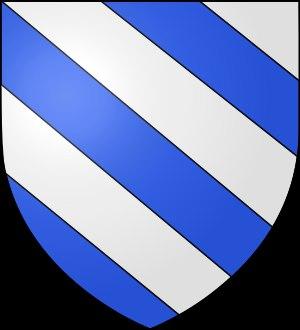
Prince de Belmonte est un titre nobiliaire créé en 1619 par la Couronne espagnole pour les barons de Badolato et de Belmonte, comtes héréditaires de Lavagna et descendants directs de la famille papale des Fieschi, anoblie au XIᵉ siècle. Le titre de « prince de Belmonte » a été créé selon les règles de la noblesse espagnole.
La famille Fieschi est une famille patricienne de Gênes qui remonte aux premiers temps du Moyen Âge. Elle posséda d'abord en pleine souveraineté et à titre de comté la ville de Lavagna, située à l'est de Gênes, mais la céda à la République en 1198 en échange du droit de bourgeoisie et de noblesse.